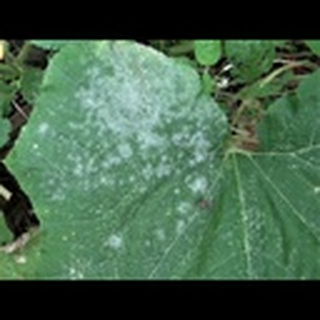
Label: cotton_powdery_mildew